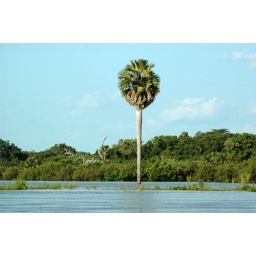
Palm tree in the water